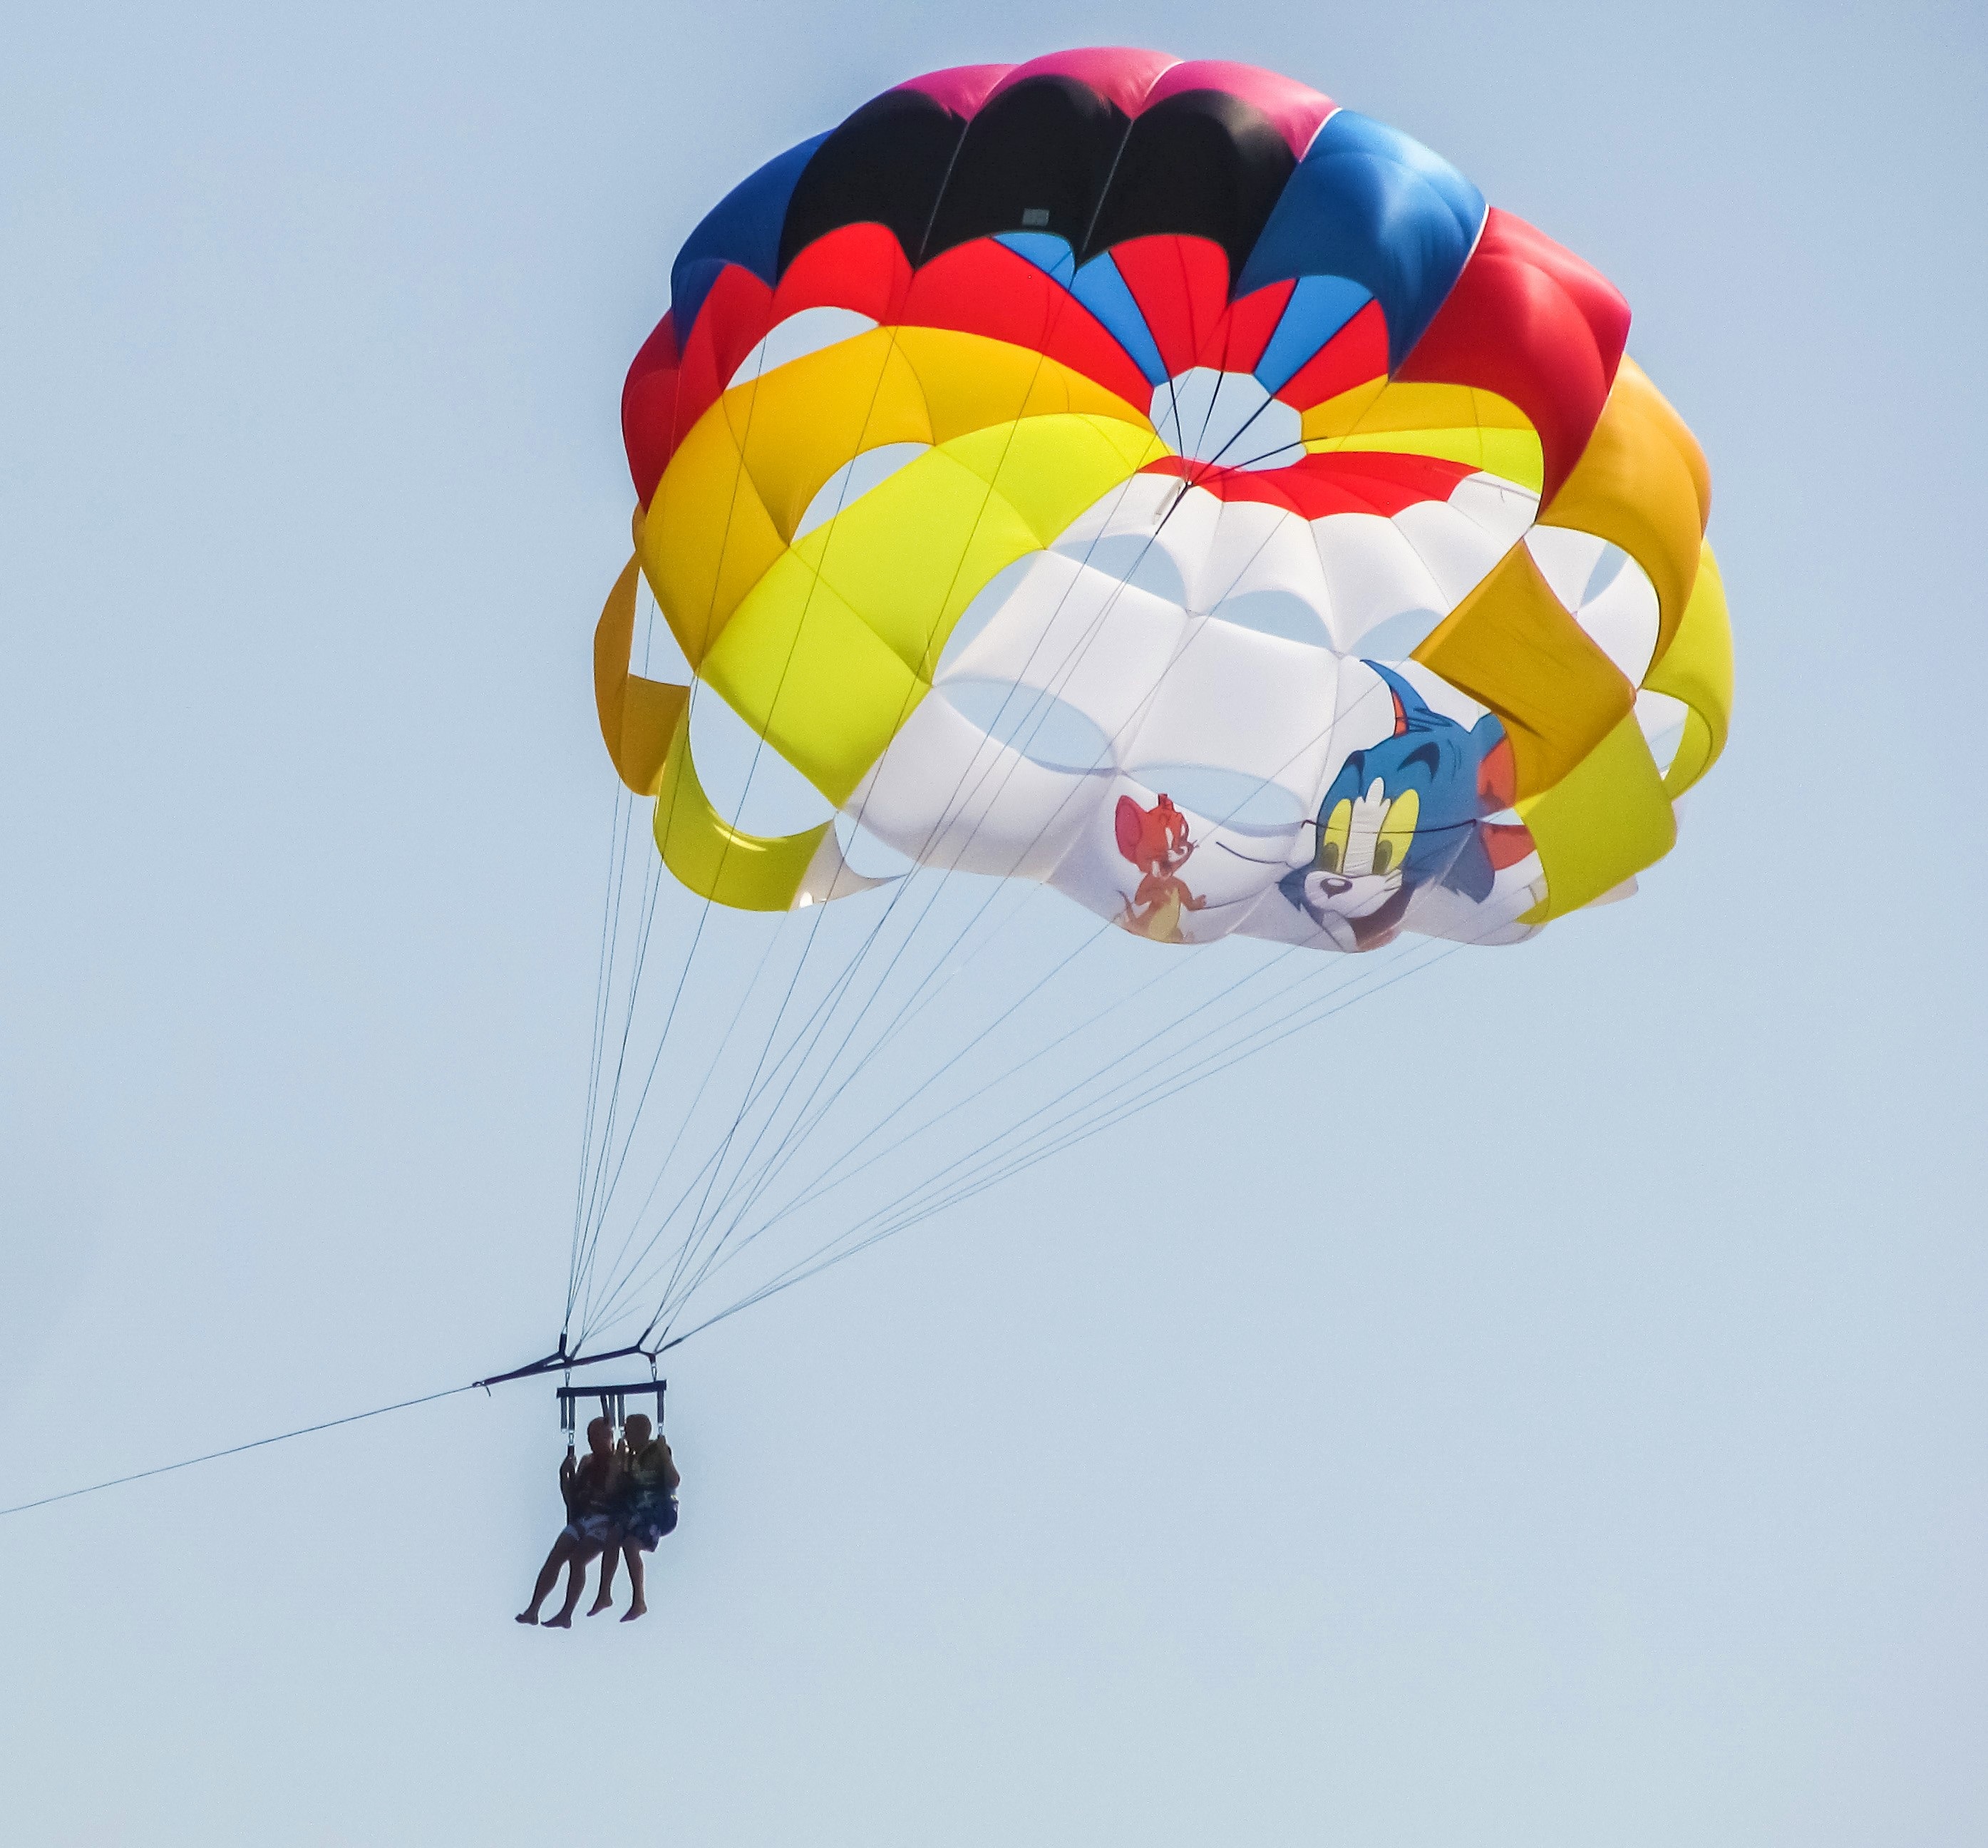
sky, sport, balloon, summer, vacation, recreation, sailing, action, extreme sport, leisure, toy, parachute, paragliding, activity, sports, parasailing, parachuting, cat and mouse, tom jerry, windsports, kite sports, towed water sport